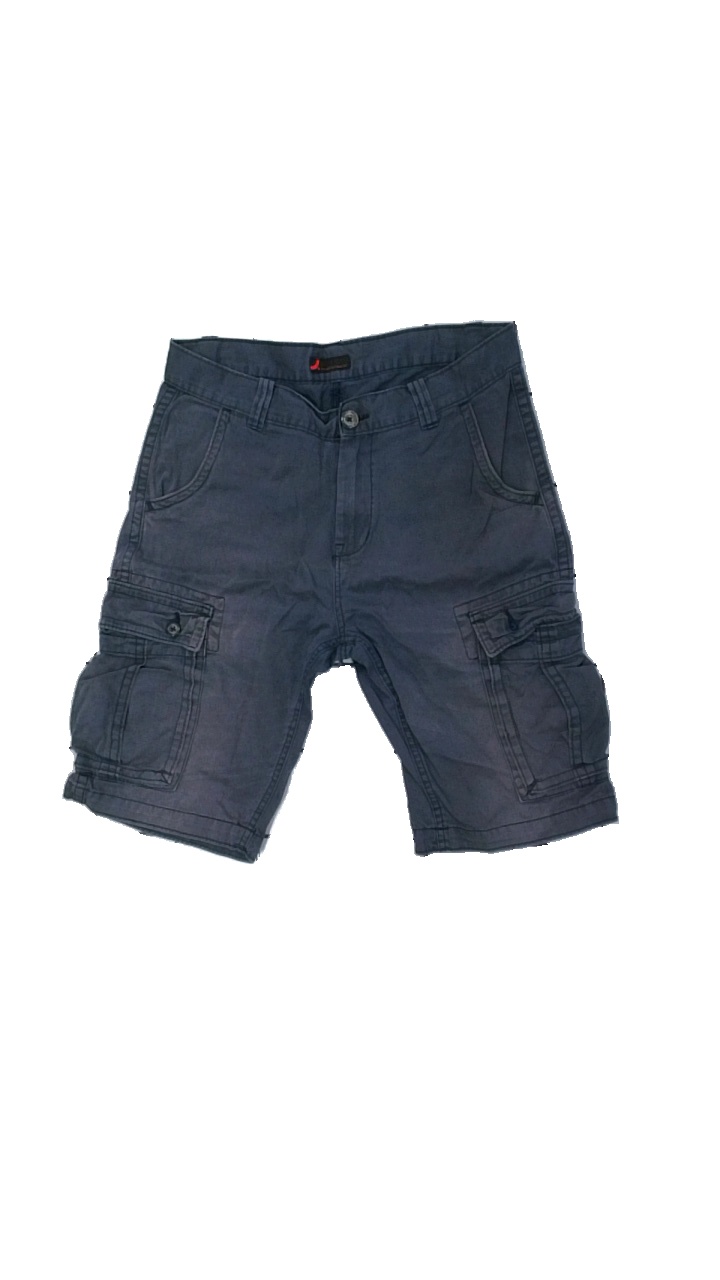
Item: Shorts (Men)
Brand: Dressman
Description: blå shorts, solblekta/missfärgade över hela
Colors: Blue
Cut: Regular
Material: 100% cotton
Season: Summer
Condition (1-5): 2
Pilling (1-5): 5
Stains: Major
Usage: Export
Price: <50